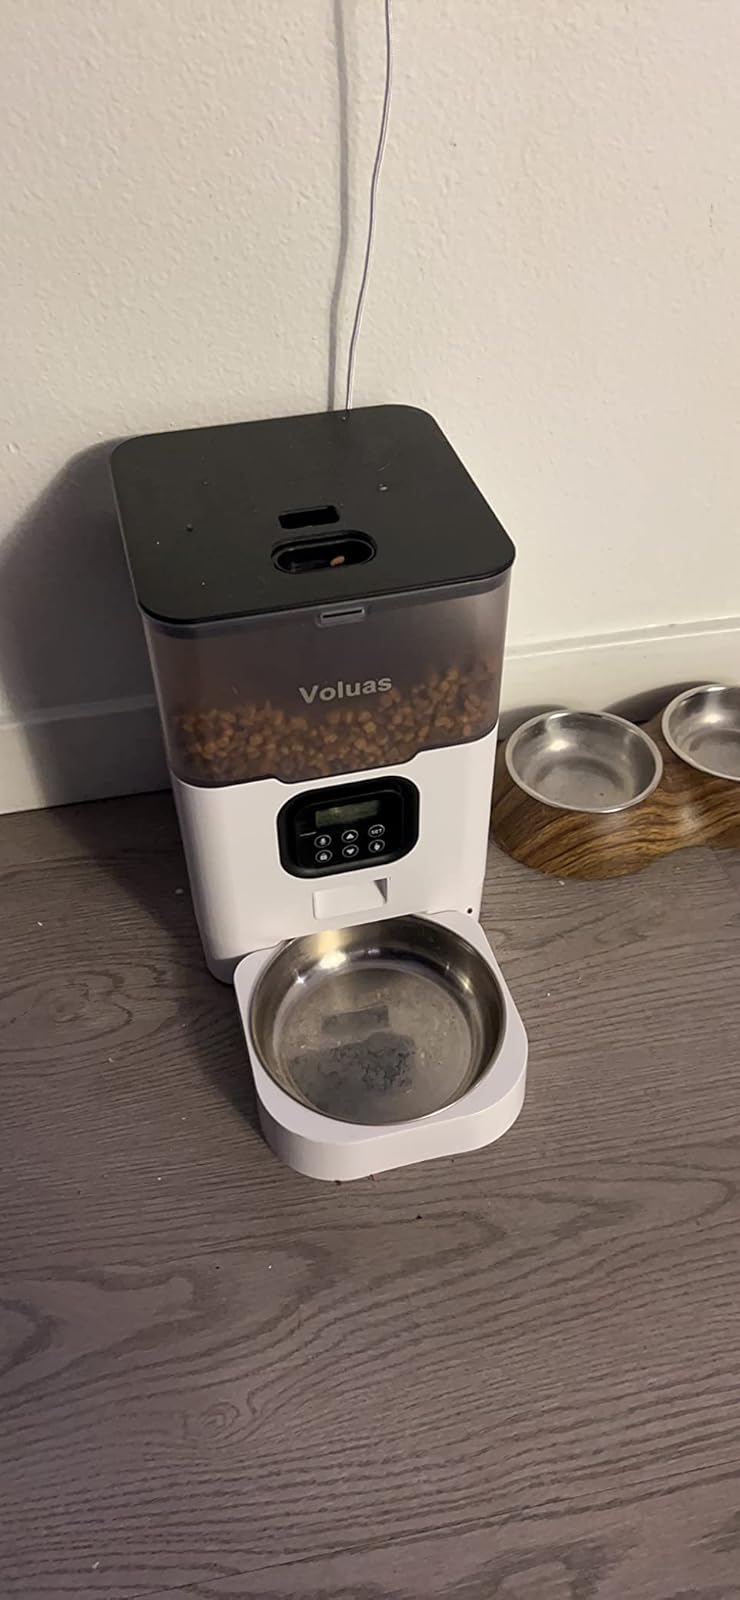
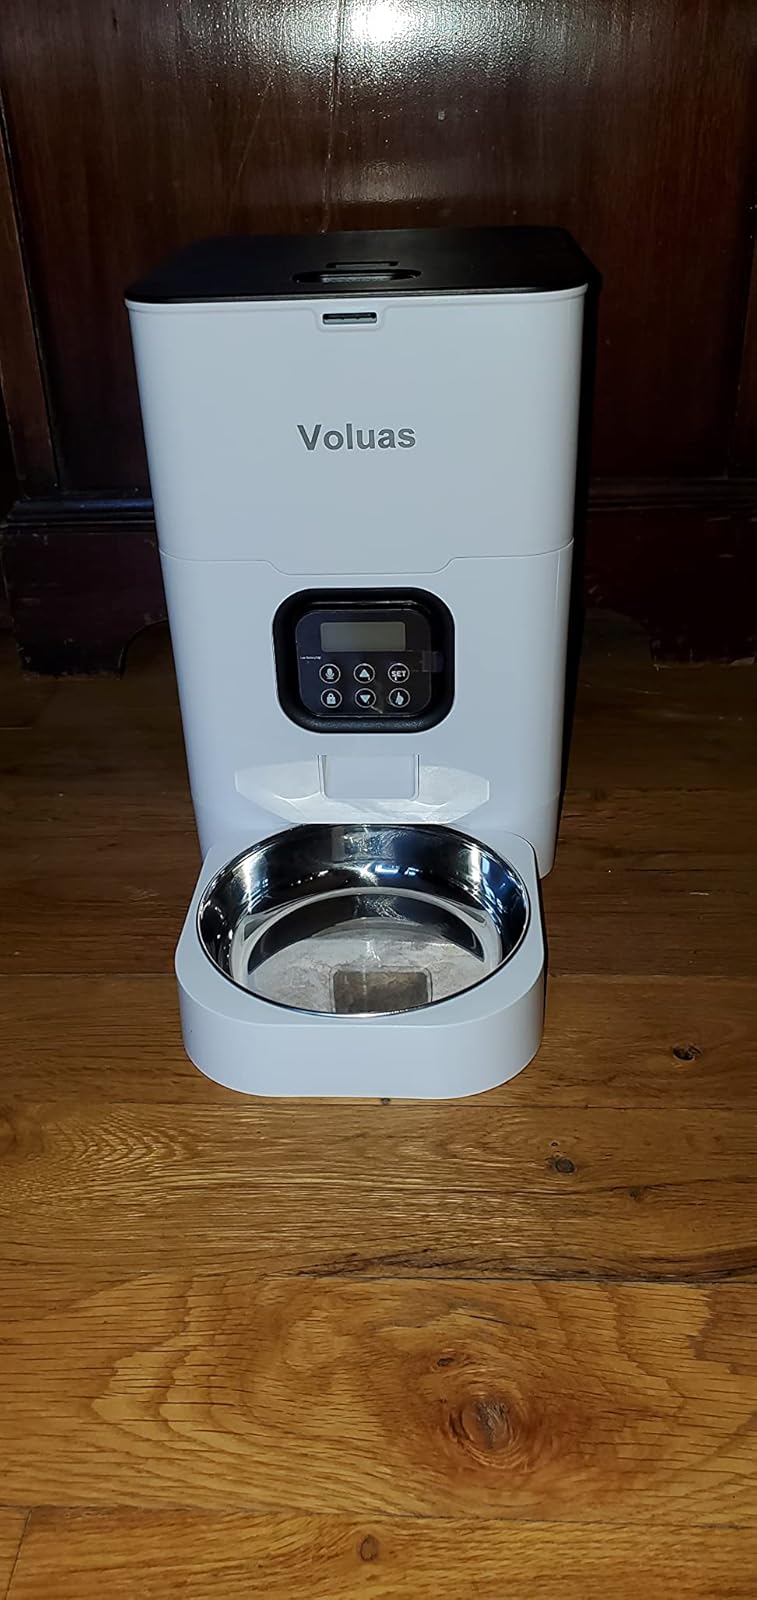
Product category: items_feeder
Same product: no